Africa (Roman province)

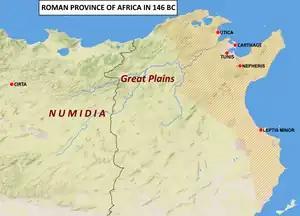
Roman Province of Africa in 146 BC.

In 118 BC, the Numidian king Micipsa died and split the kingdom among his three heirs: Jugurtha, Hiempsal I and Adherbal. Hiempsal was assassinated in 117 BC; Adherbal fled to Rome to request protection and the intervention of the Roman Senate. In 112 BC, Jugurtha resumed the civil war and defeated Adherbal at Cirta, and embarked on the Jugurthine War against Rome (111–106 BC). Following Jugurtha's defeat, his former territory was placed under the control of the Berber Mauritanian king Bocchus.